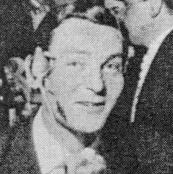
Age: 50